New Town Hall (Munich)

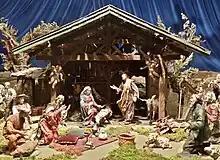
Munich city nativity

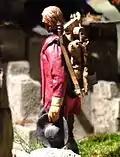
Carrier with crucifix

During the Advent season and until the end of the Christmas season, the old Bavarian Christmas Nativity, from the wood sculptor Reinhold Zellner, born in 1903, can be visited in the Prunkhof of the town hall (inner courtyard) in direct proximity to the Christkindlmarkt. The Christmas nativity was designed by the artist for the Christkindlmarkt in 1954 and consists of 33 figures, which are dressed in oriental and Alpine style, and 28 animals. As a special feature, the crucifix carrier is included, which leads anachronistically to the birth of Jesus with a crucifix. Over the decades, some figures disappeared, and weather and aging-related damages affected the entire ensemble. In the year 2000, a comprehensive restoration of the art work took place for 30,000 DM, in the course of which the lost nativity figures were replaced. With the completion of the renewal work, the nativity became the property of the Munich Tourist Board.